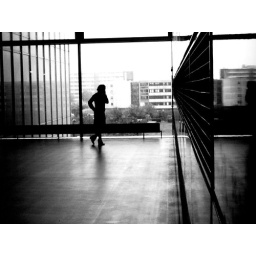
She existed in black and white. Black dress, white stormy sky outside. Which suited her perfectly.